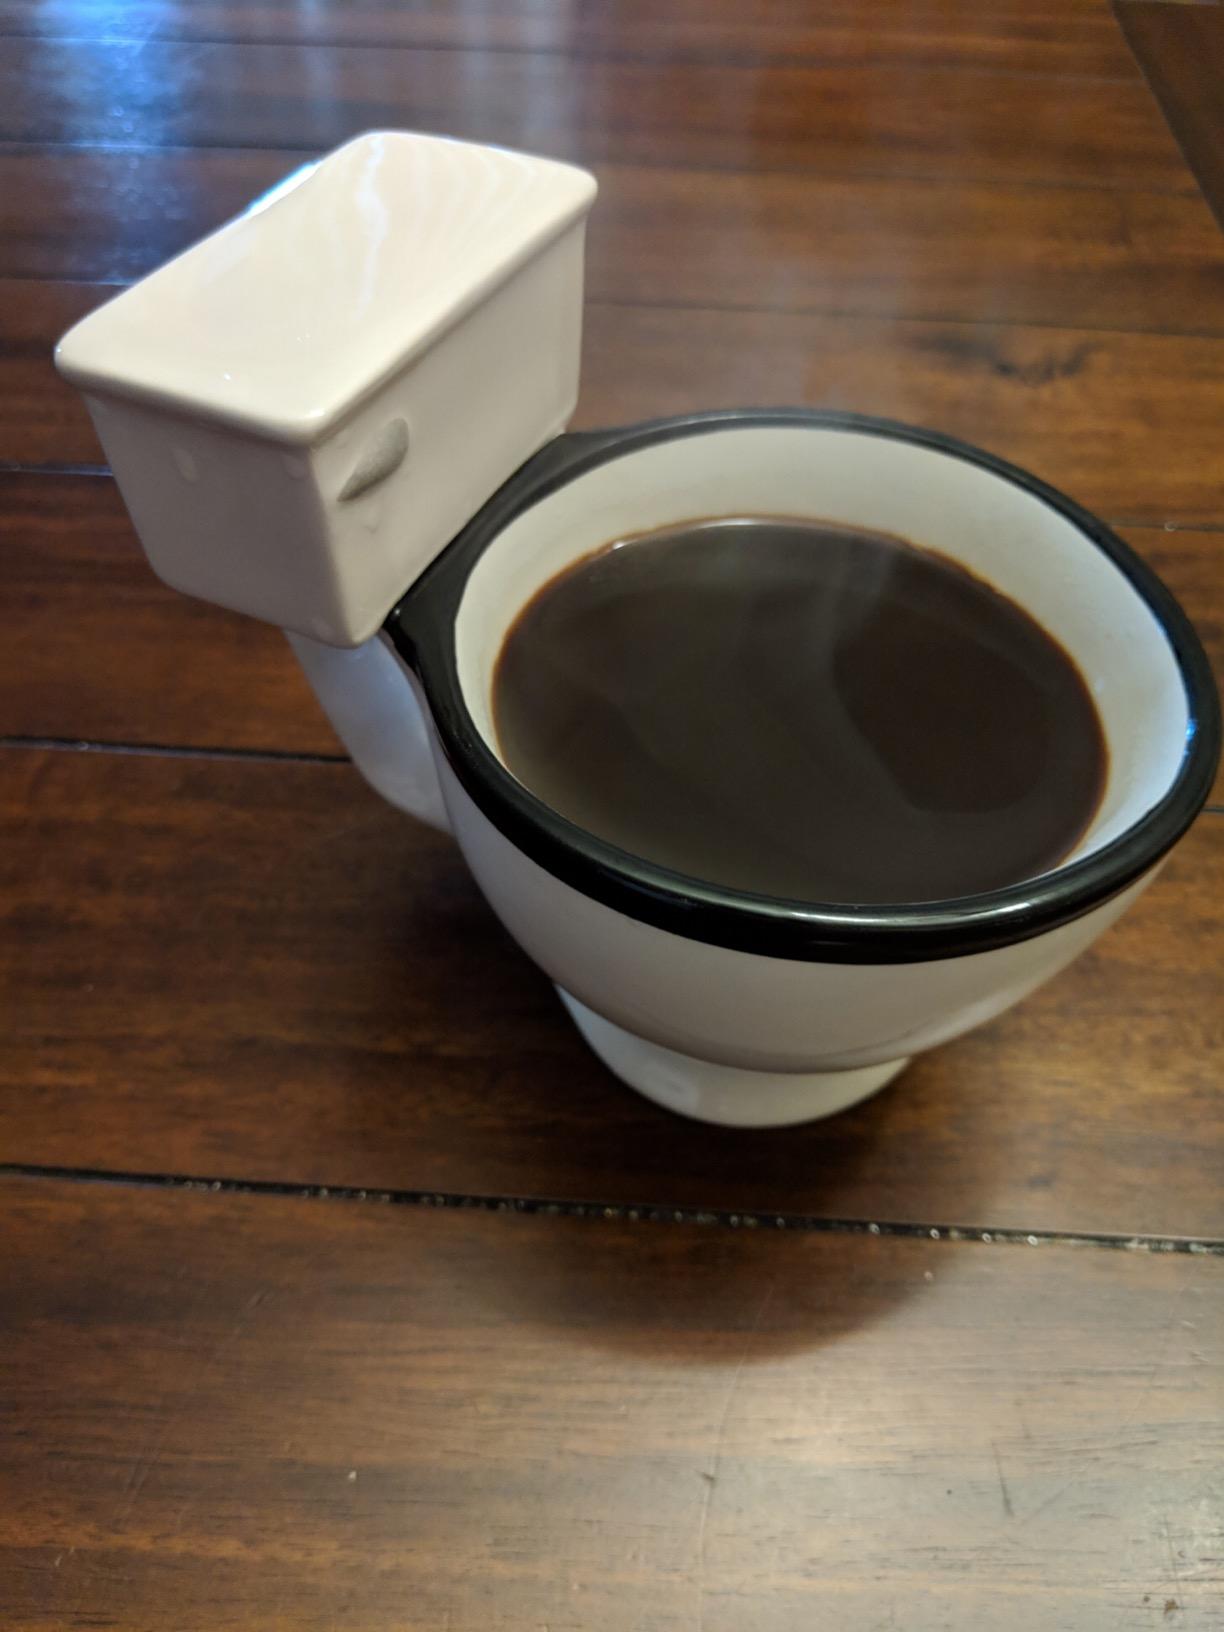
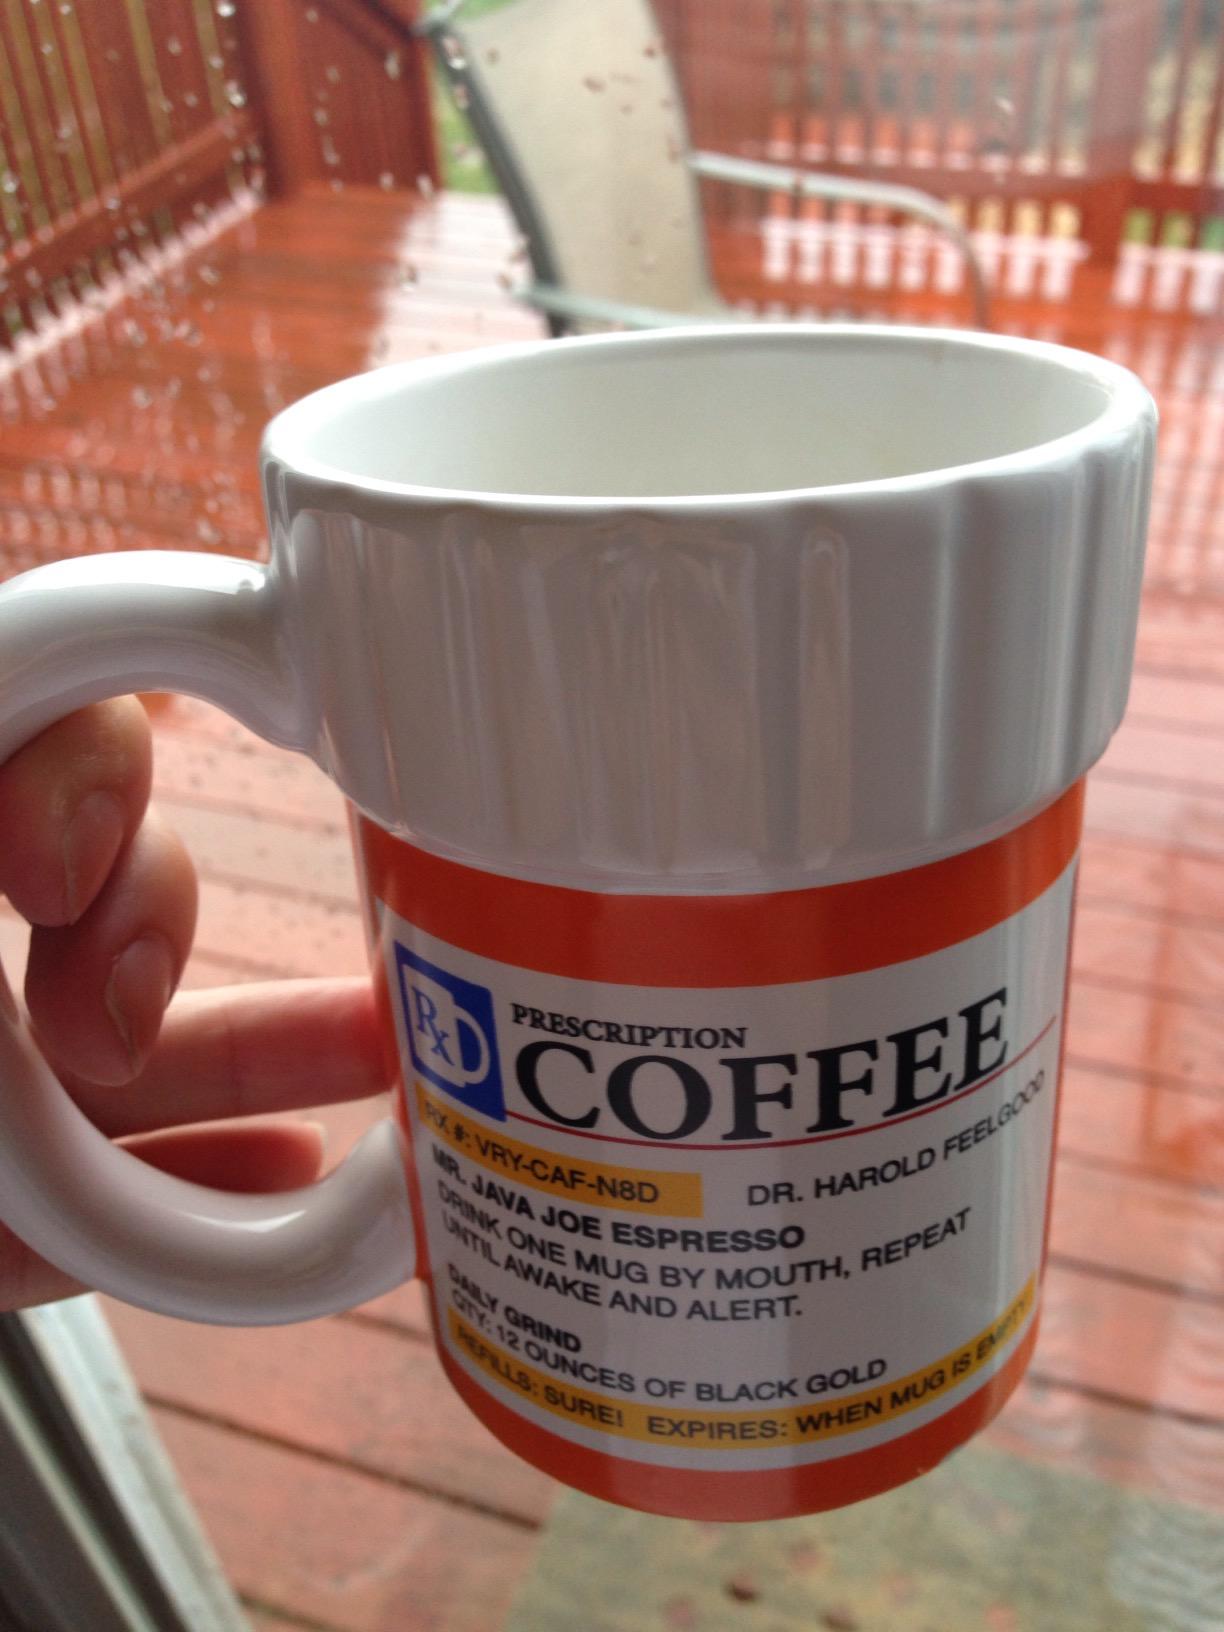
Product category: items_mug
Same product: no